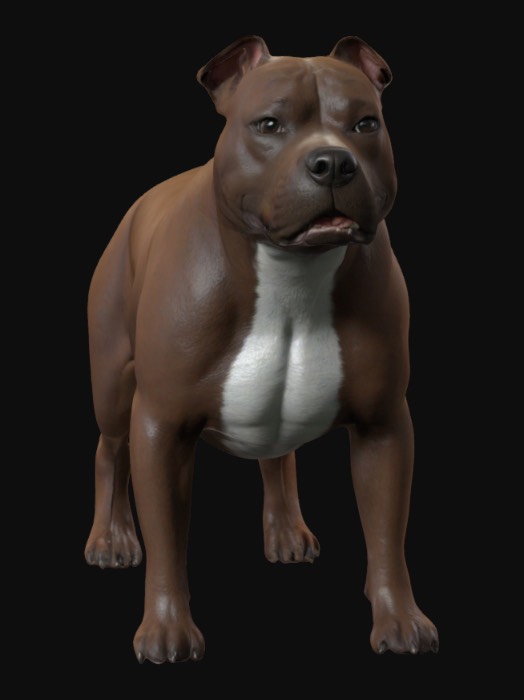
미적 점수 (1~10점): 6